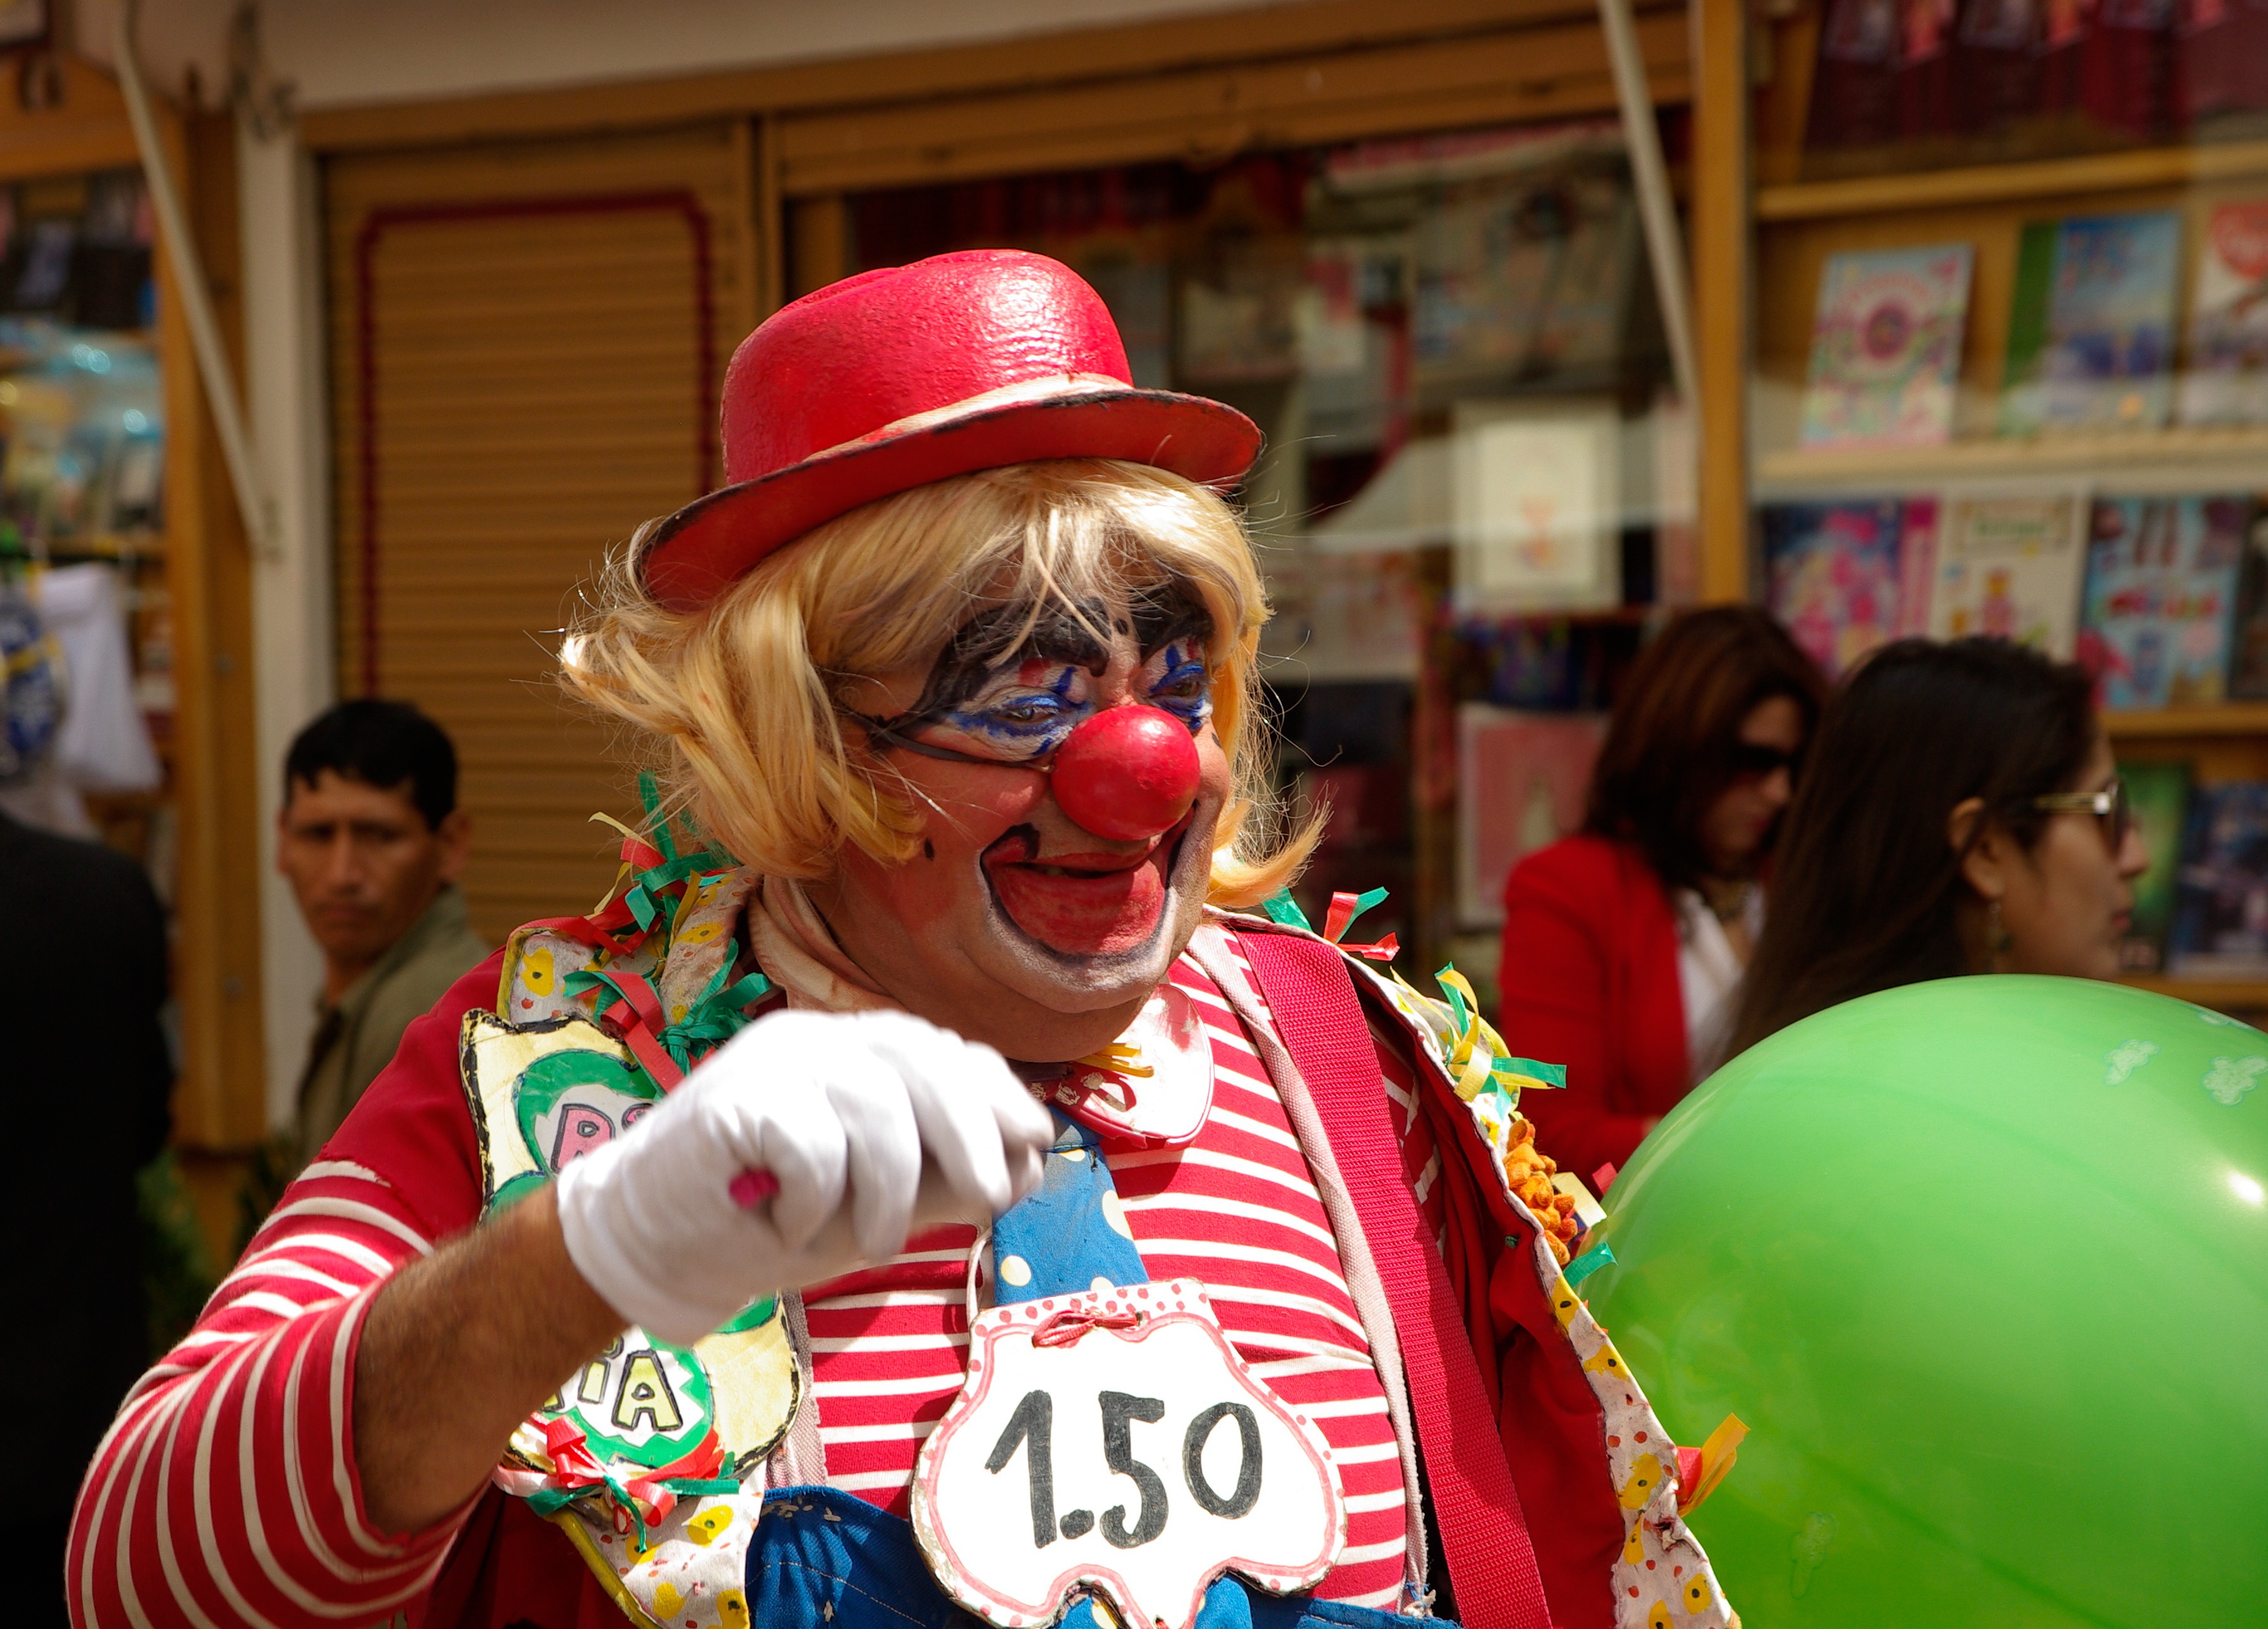
red, carnival, fun fair, clown, festival, disguise, event, circus